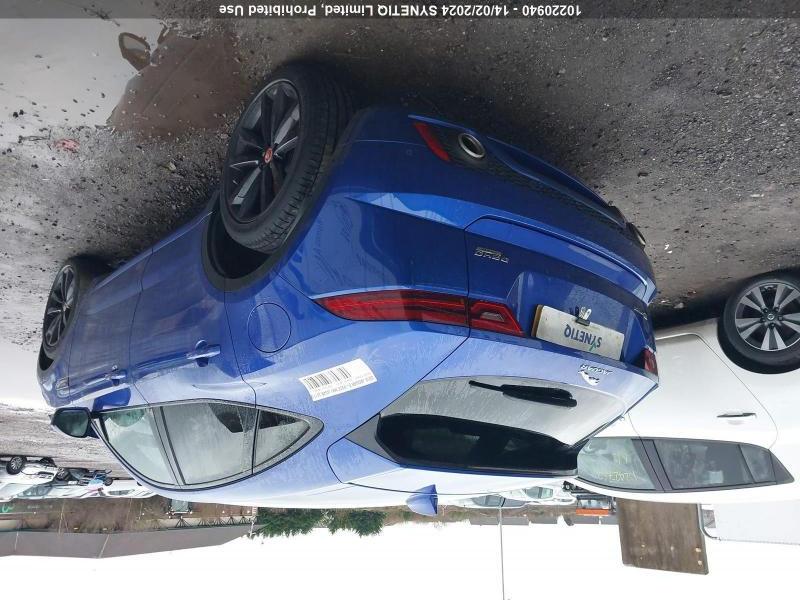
Aucun dommage détecté.
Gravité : aucun